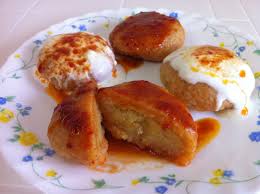
Yemek: icli_kofte